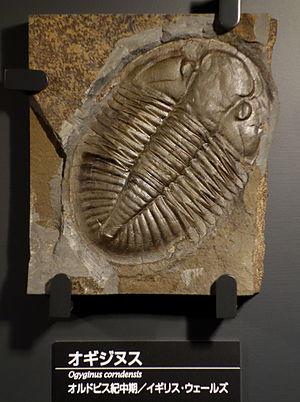
Les Asaphidae forment une famille éteinte importante de trilobites, arthropodes marins primitifs.